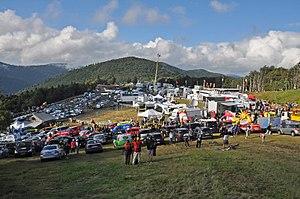
Vue d'ensemble du parc de l'organisation du Tour de France, 14 juillet 2014 - Planche des Belles Filles (Haute-Saone)
Le cyclisme à la Planche des Belles Filles, un sommet du massif des Vosges situé à cheval sur le Territoire de Belfort et la Haute-Saône, est pratiqué en compétition dès les années 1990, mais plus particulièrement à partir du début des années 2010, notamment dans le cadre du Tour de France. Cette ascension de 7 km de long et culminant à 1 140 mètres est réputée comme brève mais difficile en raison de ses fortes pentes comprises entre 8 et 24 %.
La Planche des Belles Filles est un sommet du massif des Vosges méridionales culminant à 1 148 mètres d'altitude à la limite entre la Haute-Saône et le Territoire de Belfort, en région Bourgogne-Franche-Comté. Il domine la commune de Plancher-les-Mines, dans la vallée du Rahin. Son nom est issu d'une légende selon laquelle durant la guerre de Trente Ans les jeunes filles du village voisin se seraient suicidées pour échapper aux mercenaires suédois. Des gisements de minerais métalliques, formés il y a 40 millions d'années, sont exploités entre les XVᵉ et XVIIIᵉ siècles dans des mines creusées sur les flancs de la montagne. Pendant la Seconde Guerre mondiale, un millier de maquisards s'y réfugient avant de lancer un assaut dans la vallée.
La 10ᵉ étape du Tour de France 2014 s'est déroulée le lundi 14 juillet 2014 entre Mulhouse et la Planche des Belles Filles.
Cet article dresse la liste des ascensions du Tour de France.